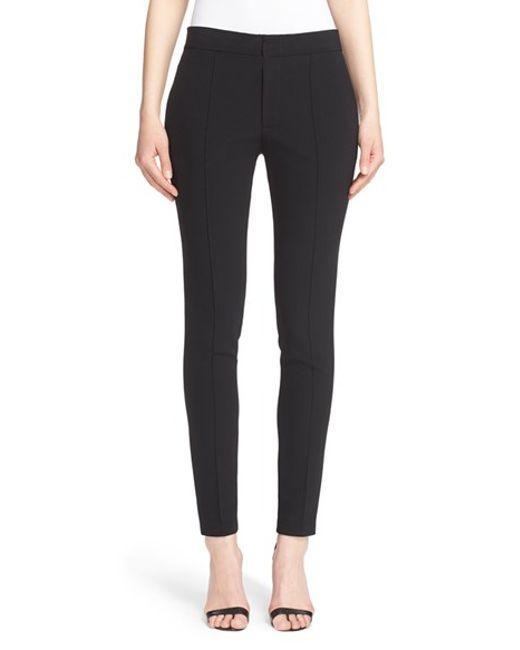
Schwarze, taillierte, weiche Baumwollhose, Büro- oder Freizeitkleidung